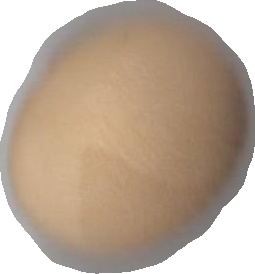
Variety: Grobogan